Mister Gay Chile

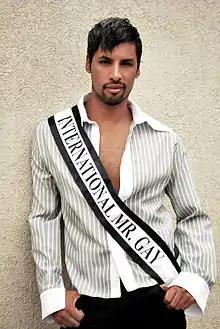
Pablo Salvador International Mr. Gay Titleholder

The purpose of Mister Gay Chile titleholders is to project a positive image of gay men. The 2021 winner will be chosen by popular vote of the followers of contest and the vote of a jury panel. In case of a tie the competition organizers can appeal to the audience vote in the grand finale.